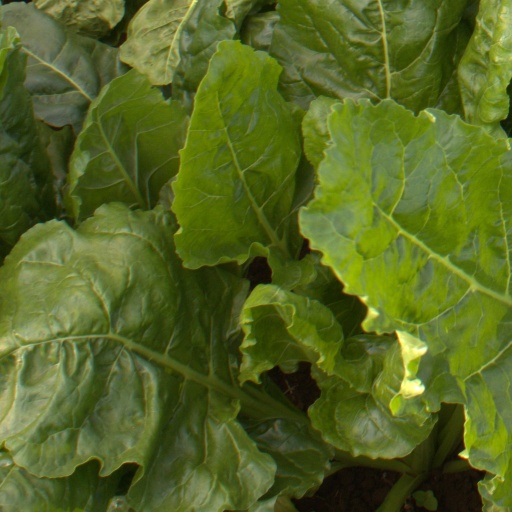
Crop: sugar beet